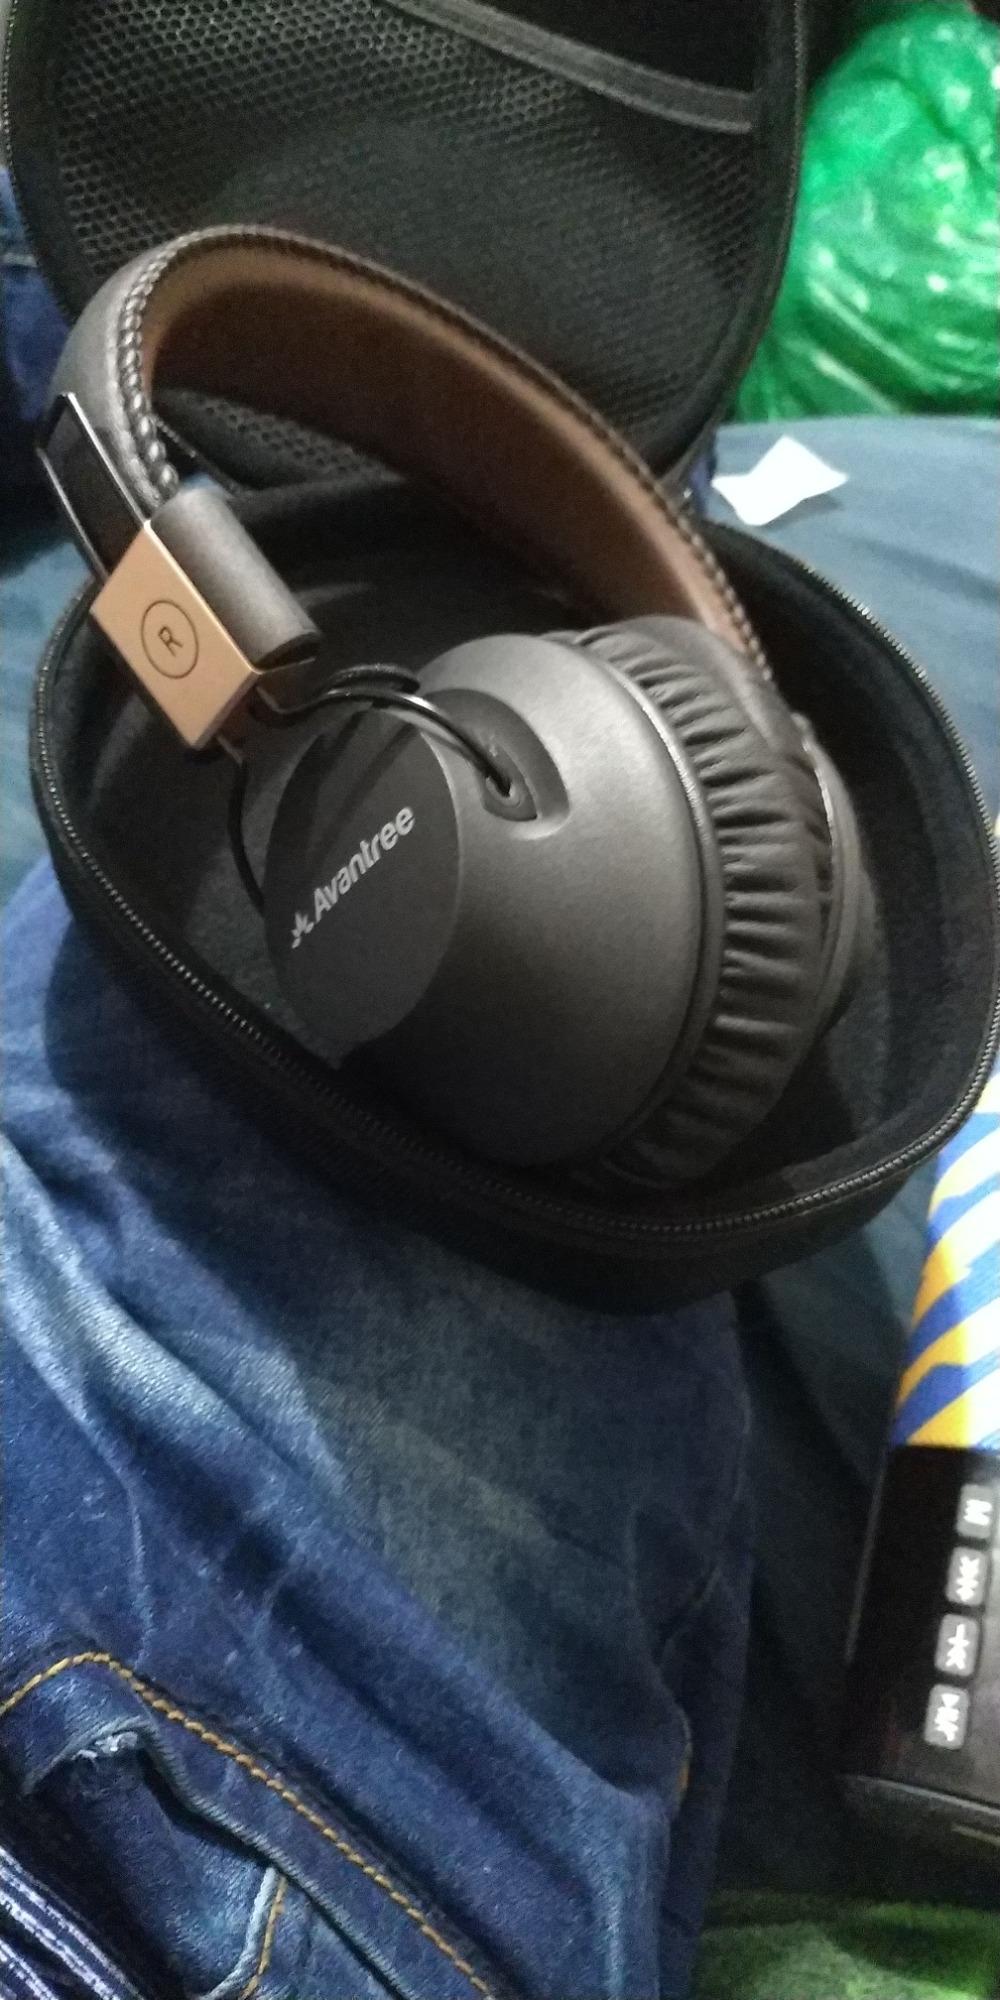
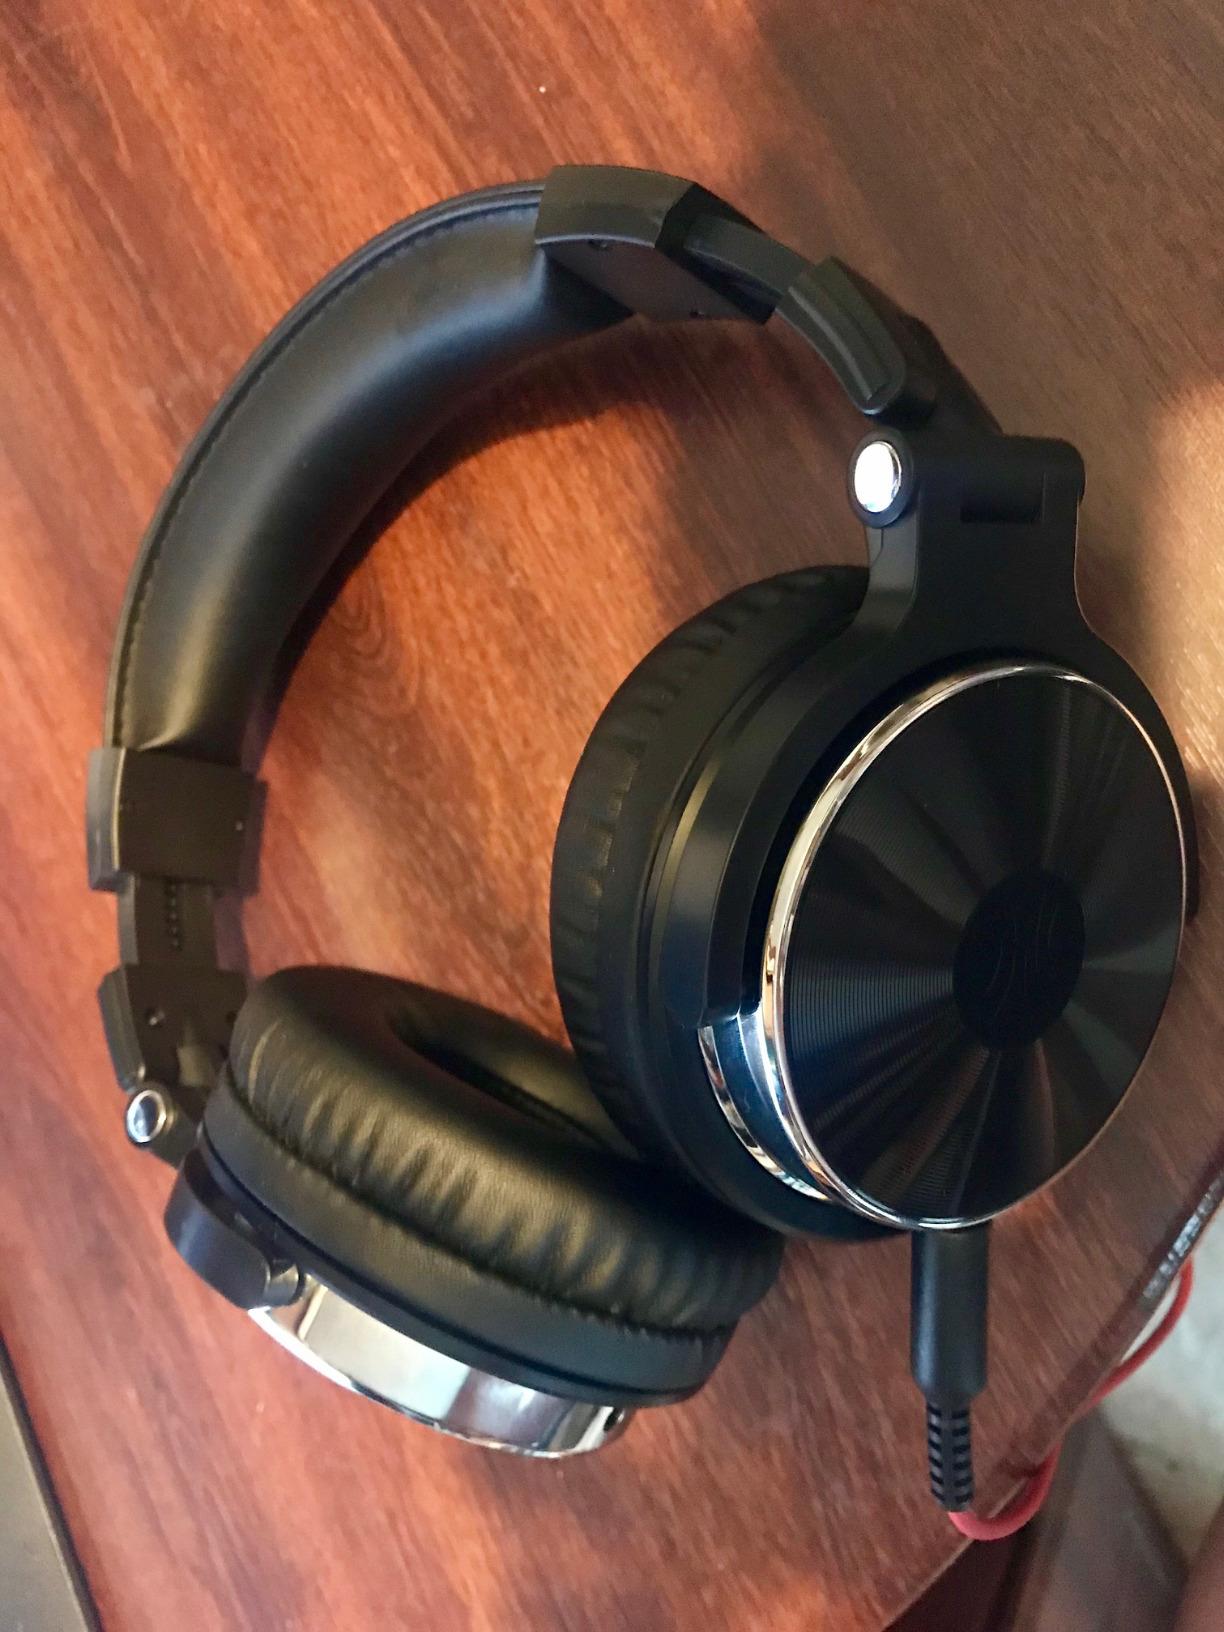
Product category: headphones
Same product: no